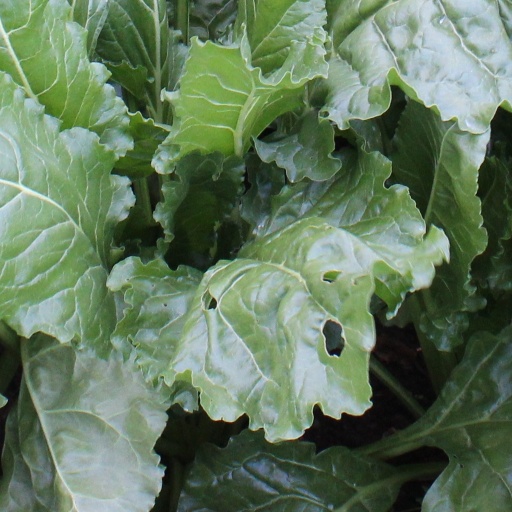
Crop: sugar beet